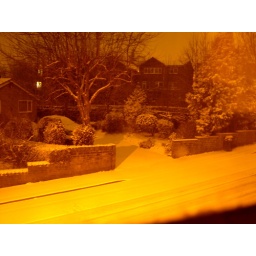
Snow under street lamp